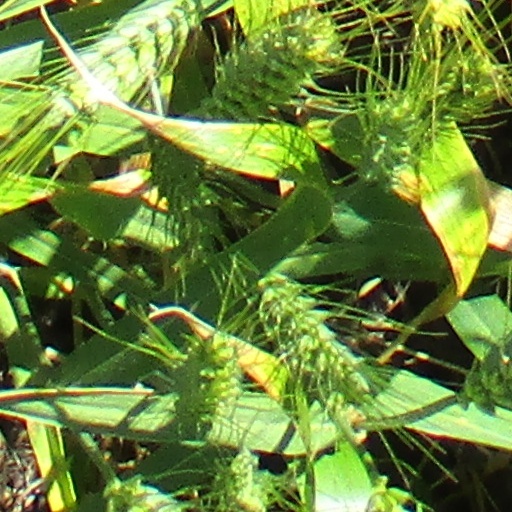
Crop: wheat